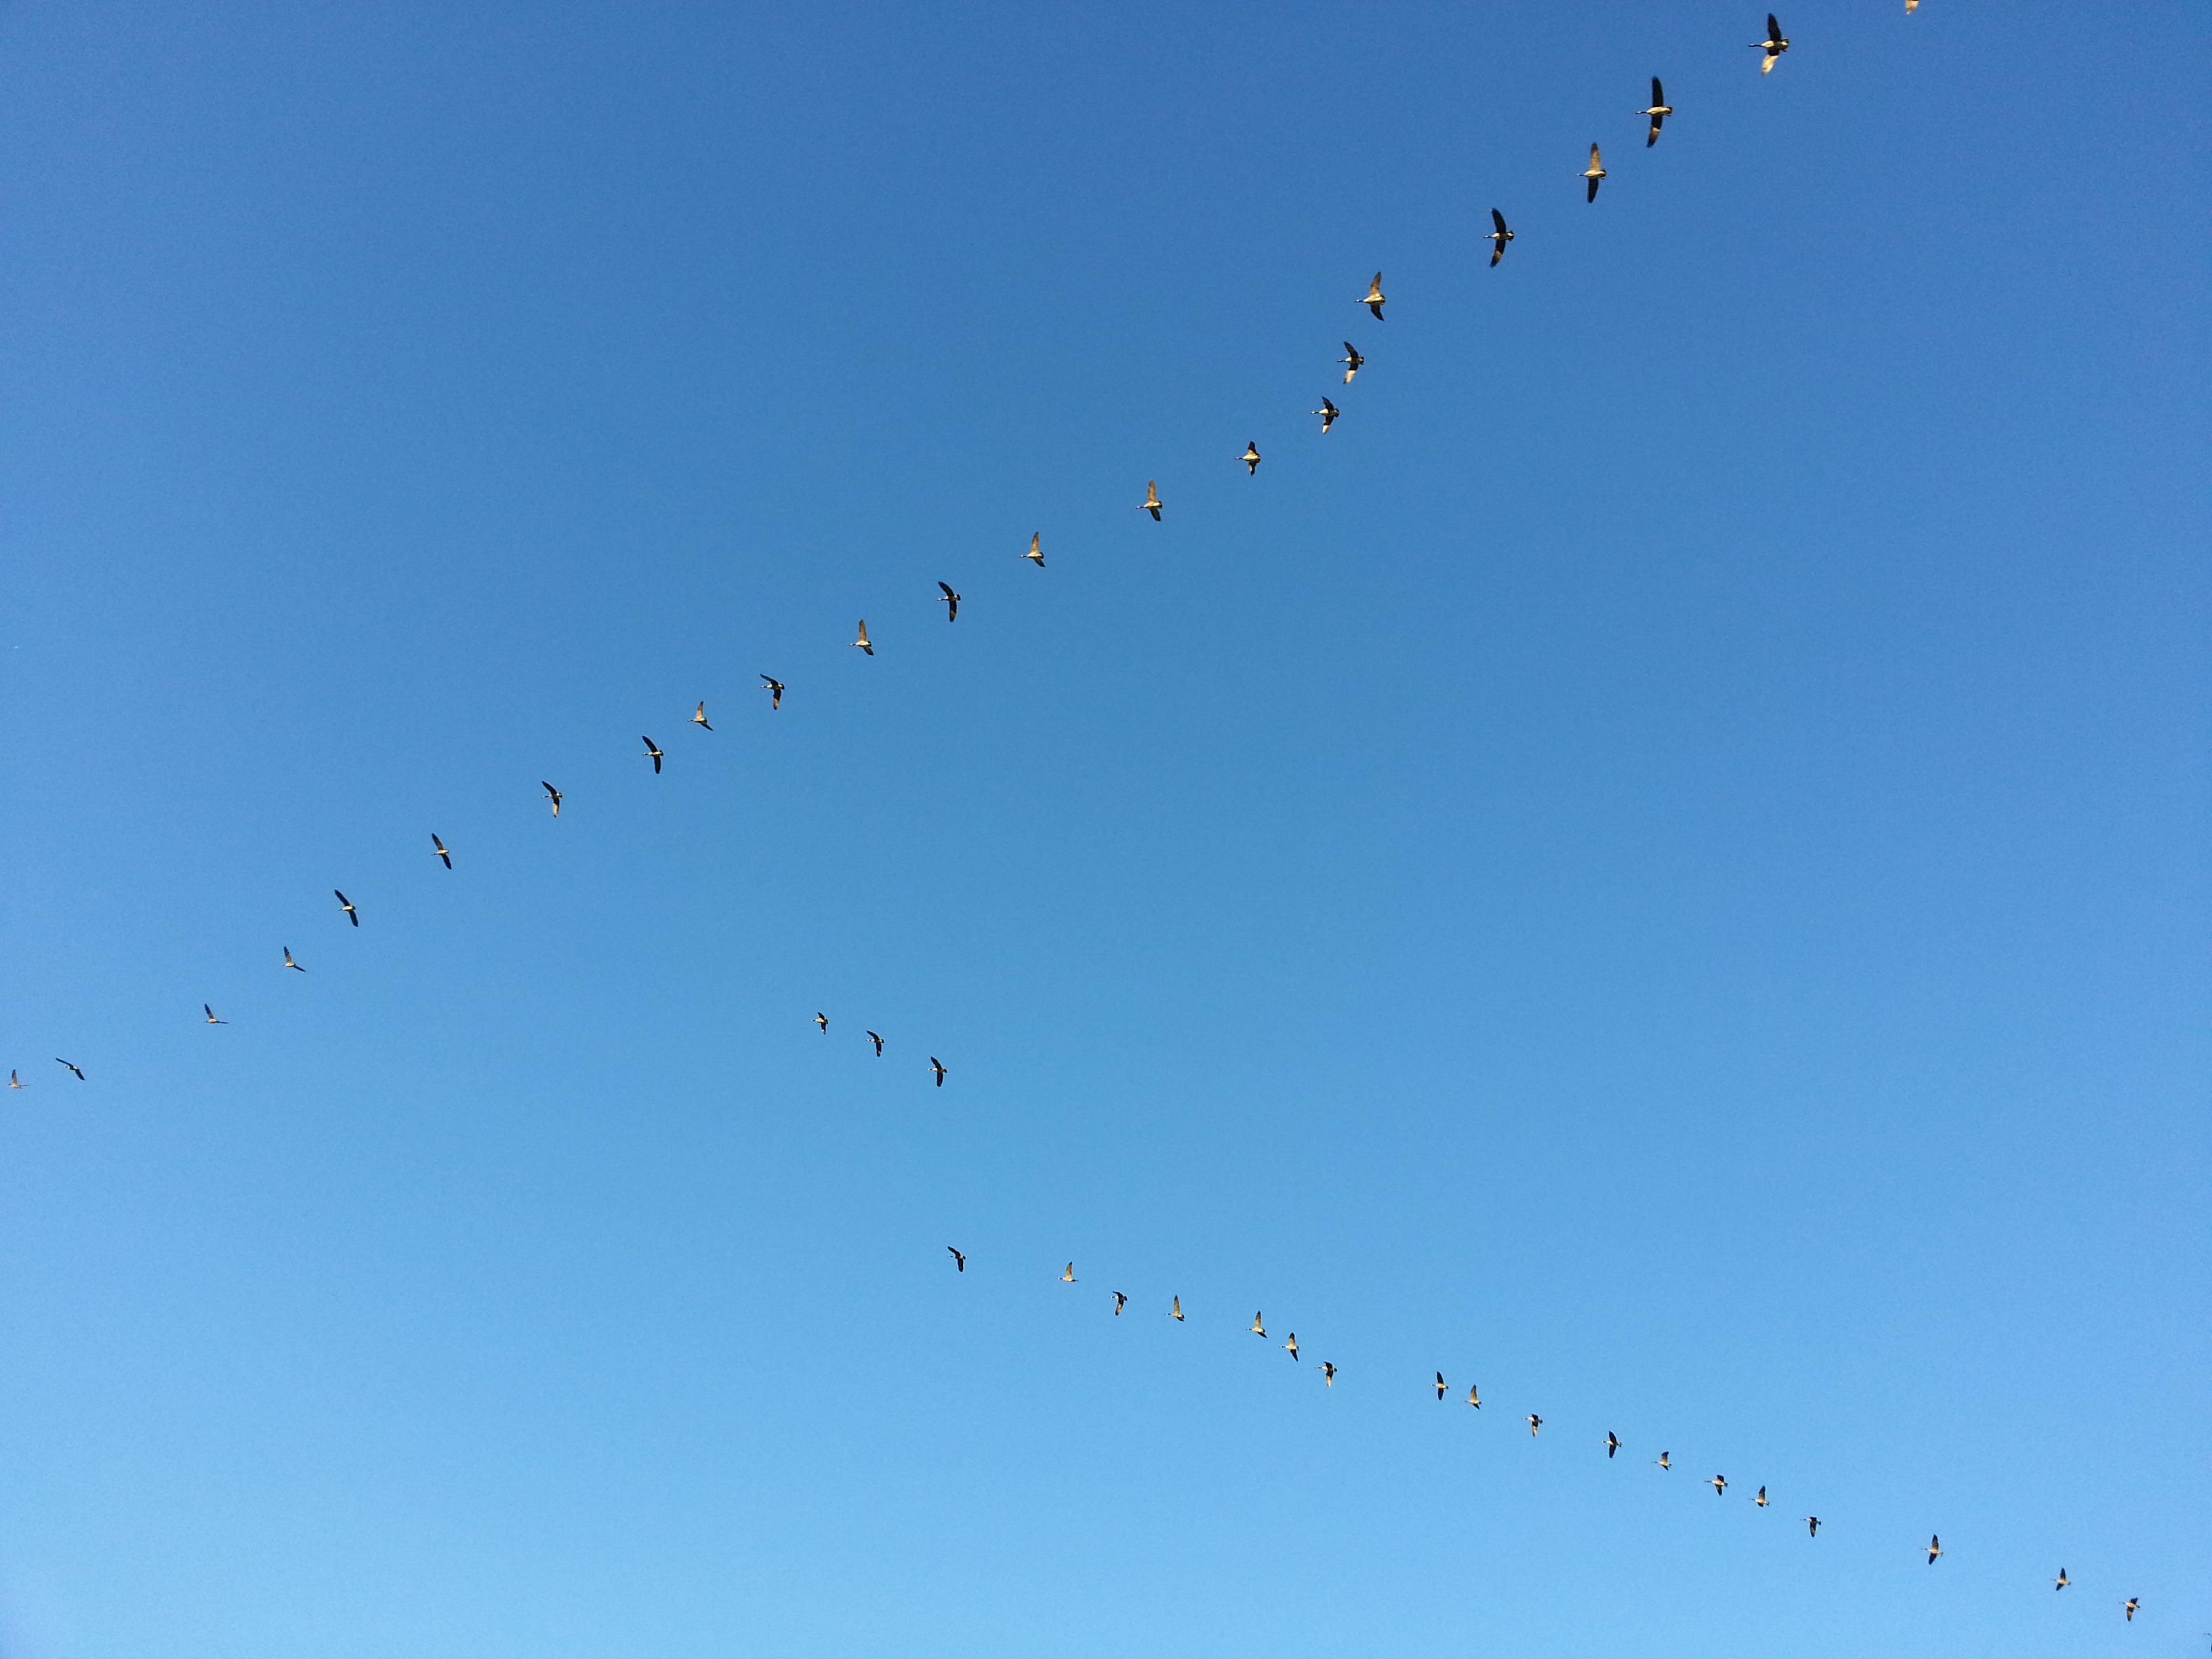
nature, outdoor, wilderness, branch, bird, sky, animal, flock, fly, wildlife, wild, line, beak, mammal, freedom, feather, season, avian, majestic, wings, goose, vertebrate, creature, bird migration, bustard, atmosphere of earth, perching bird, animal migration